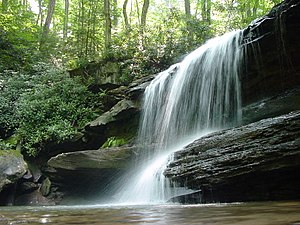
Vandfald
Vandfald i Pennsylvania.
Et vandfald er et sted i et vandløb, hvor vandet styrter lodret eller næsten lodret ned. Der findes mange typer af vandfald. Kaskadevandfald kaldes det, når vandet falder i flere små fald, næsten lige efter hinanden.